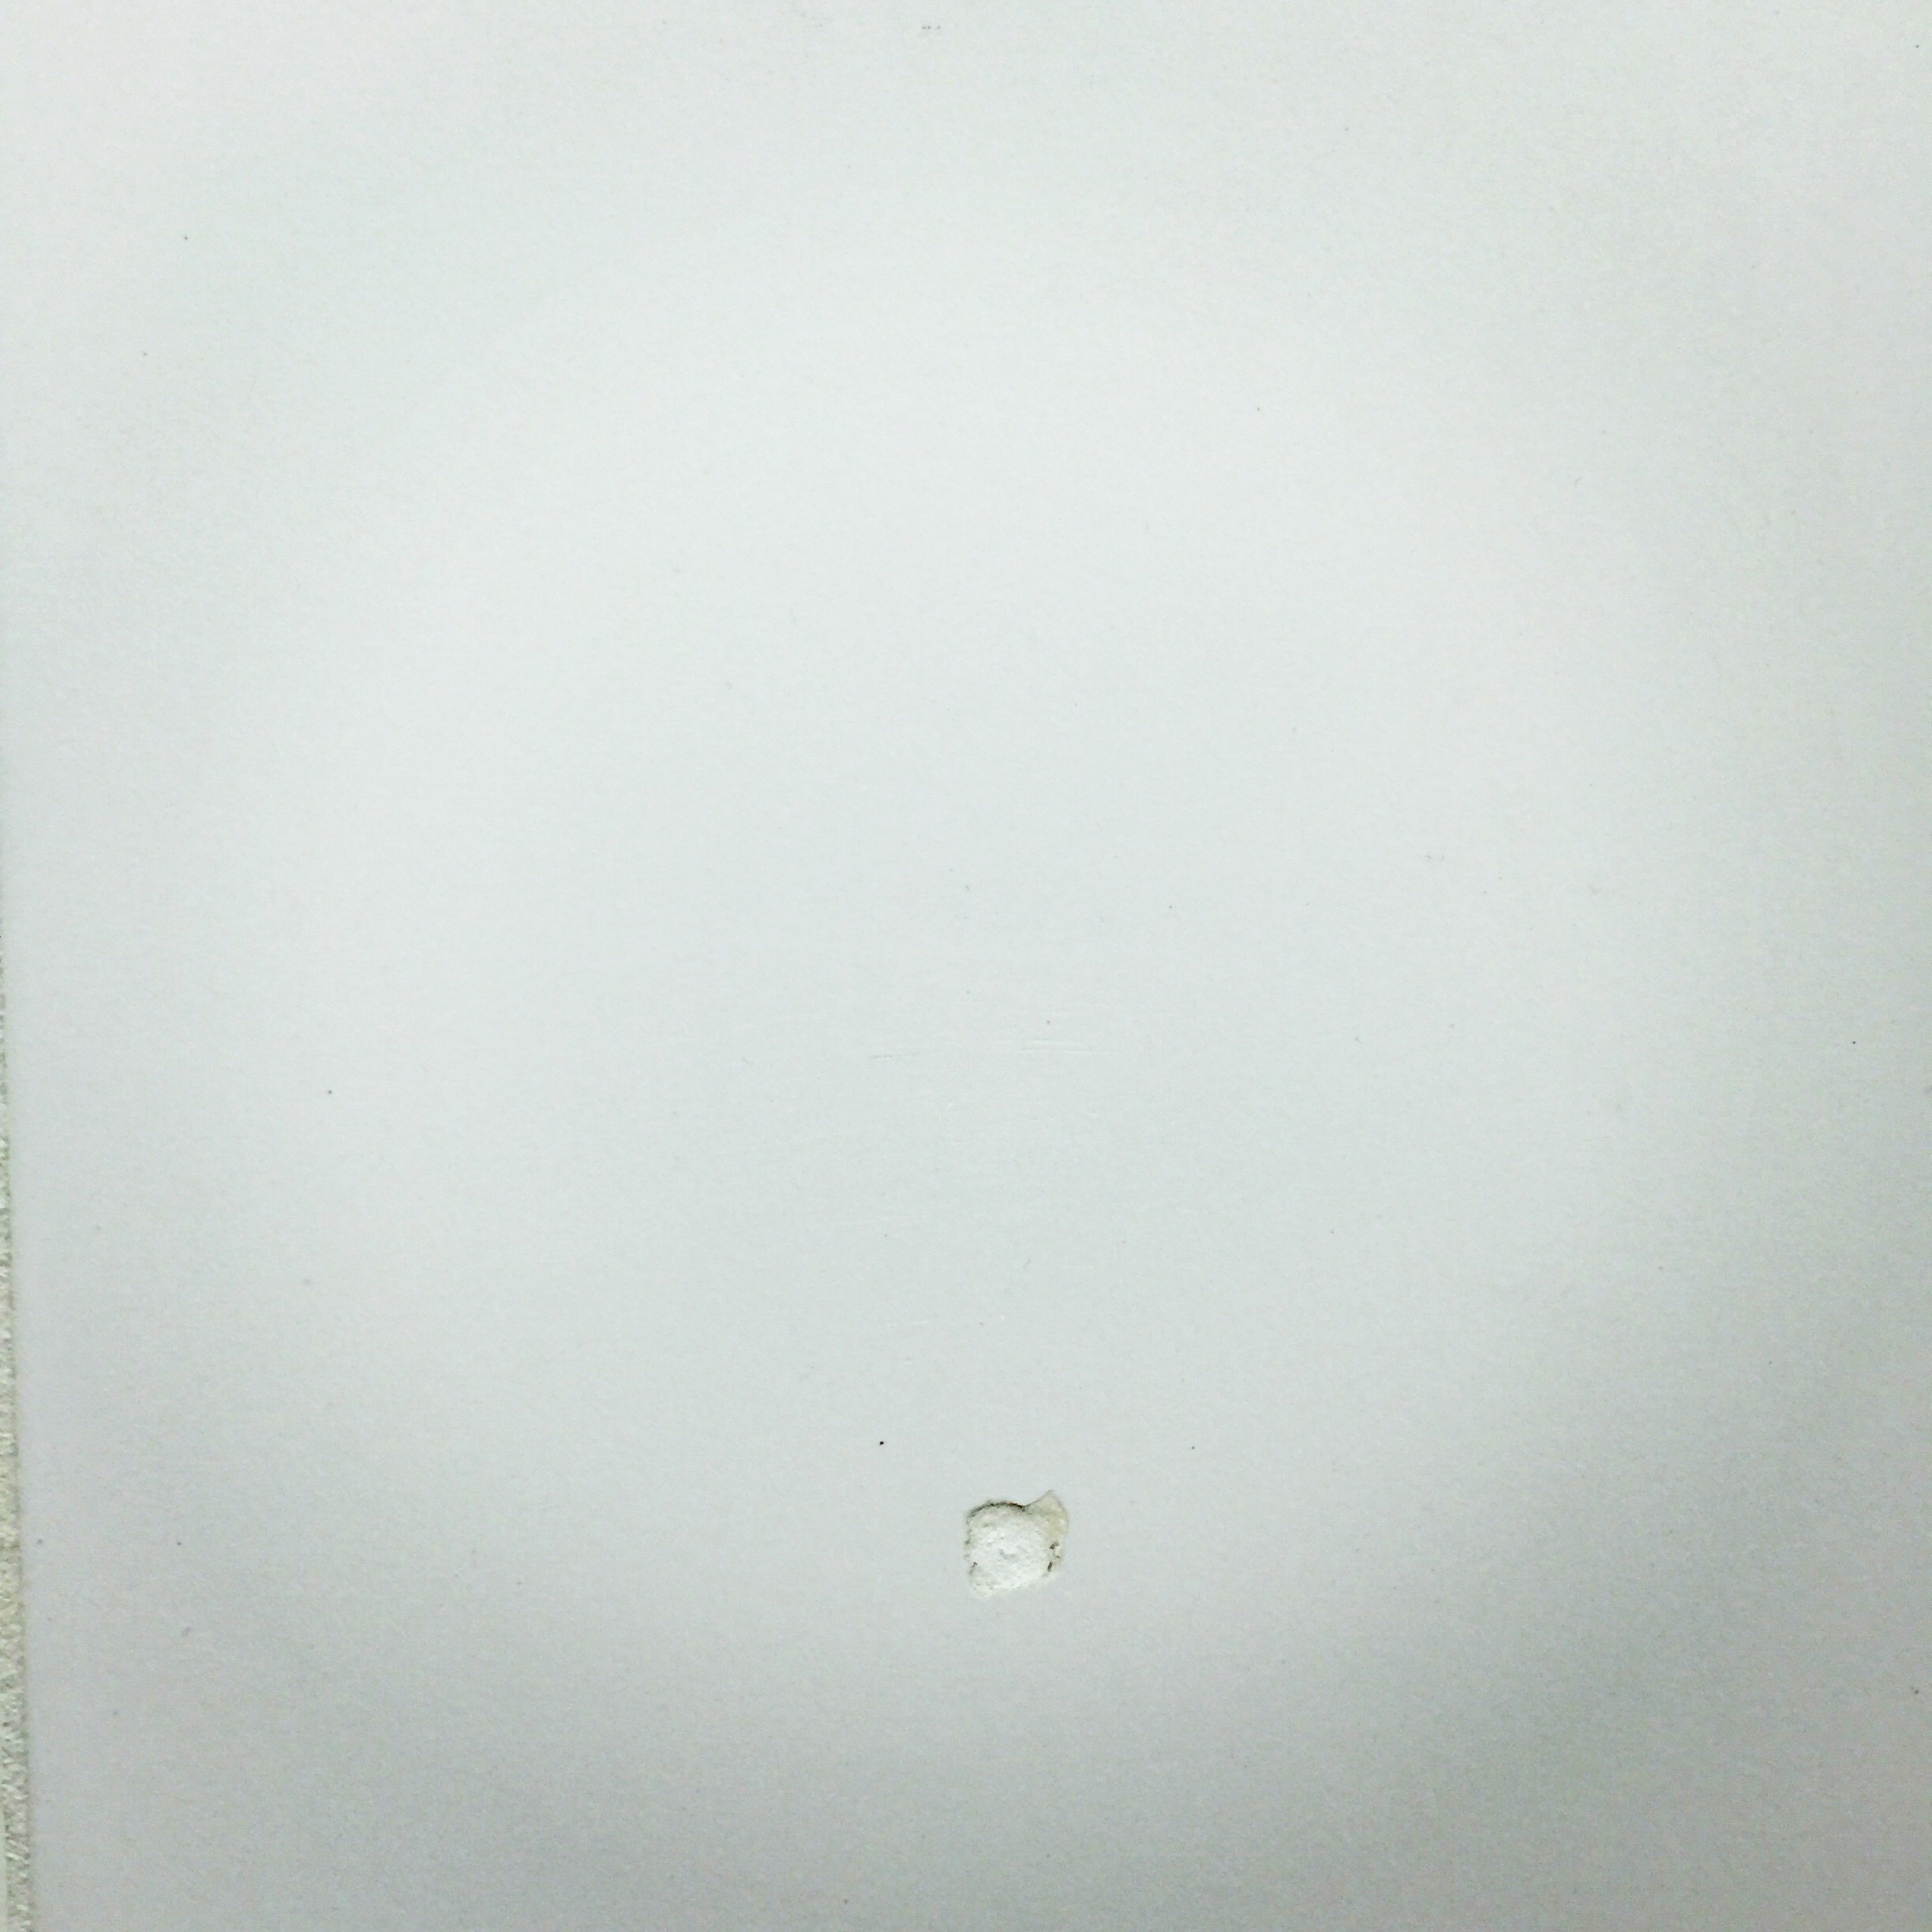
iphone, wing, fog, white, ceiling, lighting, argentina, shape, iphoneography, project365, squareformat, rodrigoparedes, buenosaires, ar, 160378, 160378com, www160378com, iphone6plus, 117, atmospheric phenomenon